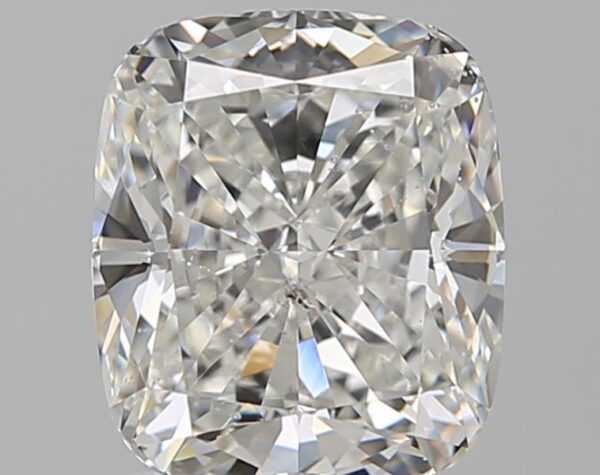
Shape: cushion
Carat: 2.13
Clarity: SI1
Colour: G
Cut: EX
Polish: EX
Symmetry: EX
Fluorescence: ST
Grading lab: GIA
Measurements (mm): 7.85 x 6.81 x 4.61